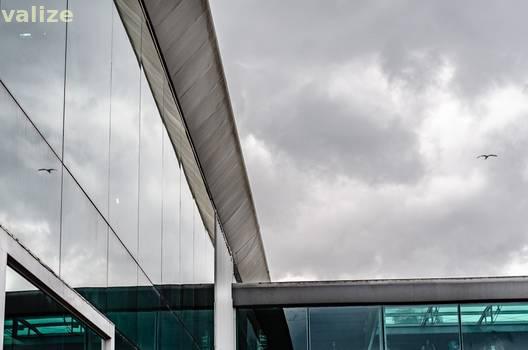
Label: Watermark